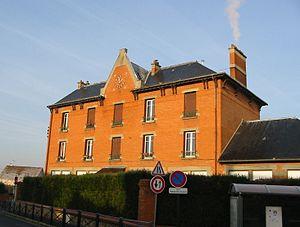
L'école des Mardelles à Brunoy (Essonne).
Brunoy est une commune française située à vingt et un kilomètres au sud-est de Paris dans le département de l’Essonne en région Île-de-France; elle se trouve dans la région historique de la Brie française. C’est le siège de la communauté d'agglomération du Val d'Yerres et du doyenné de Brunoy-Val d’Yerres. La commune est partagée entre les cantons d'Épinay-sous-Sénart et d'Yerres.